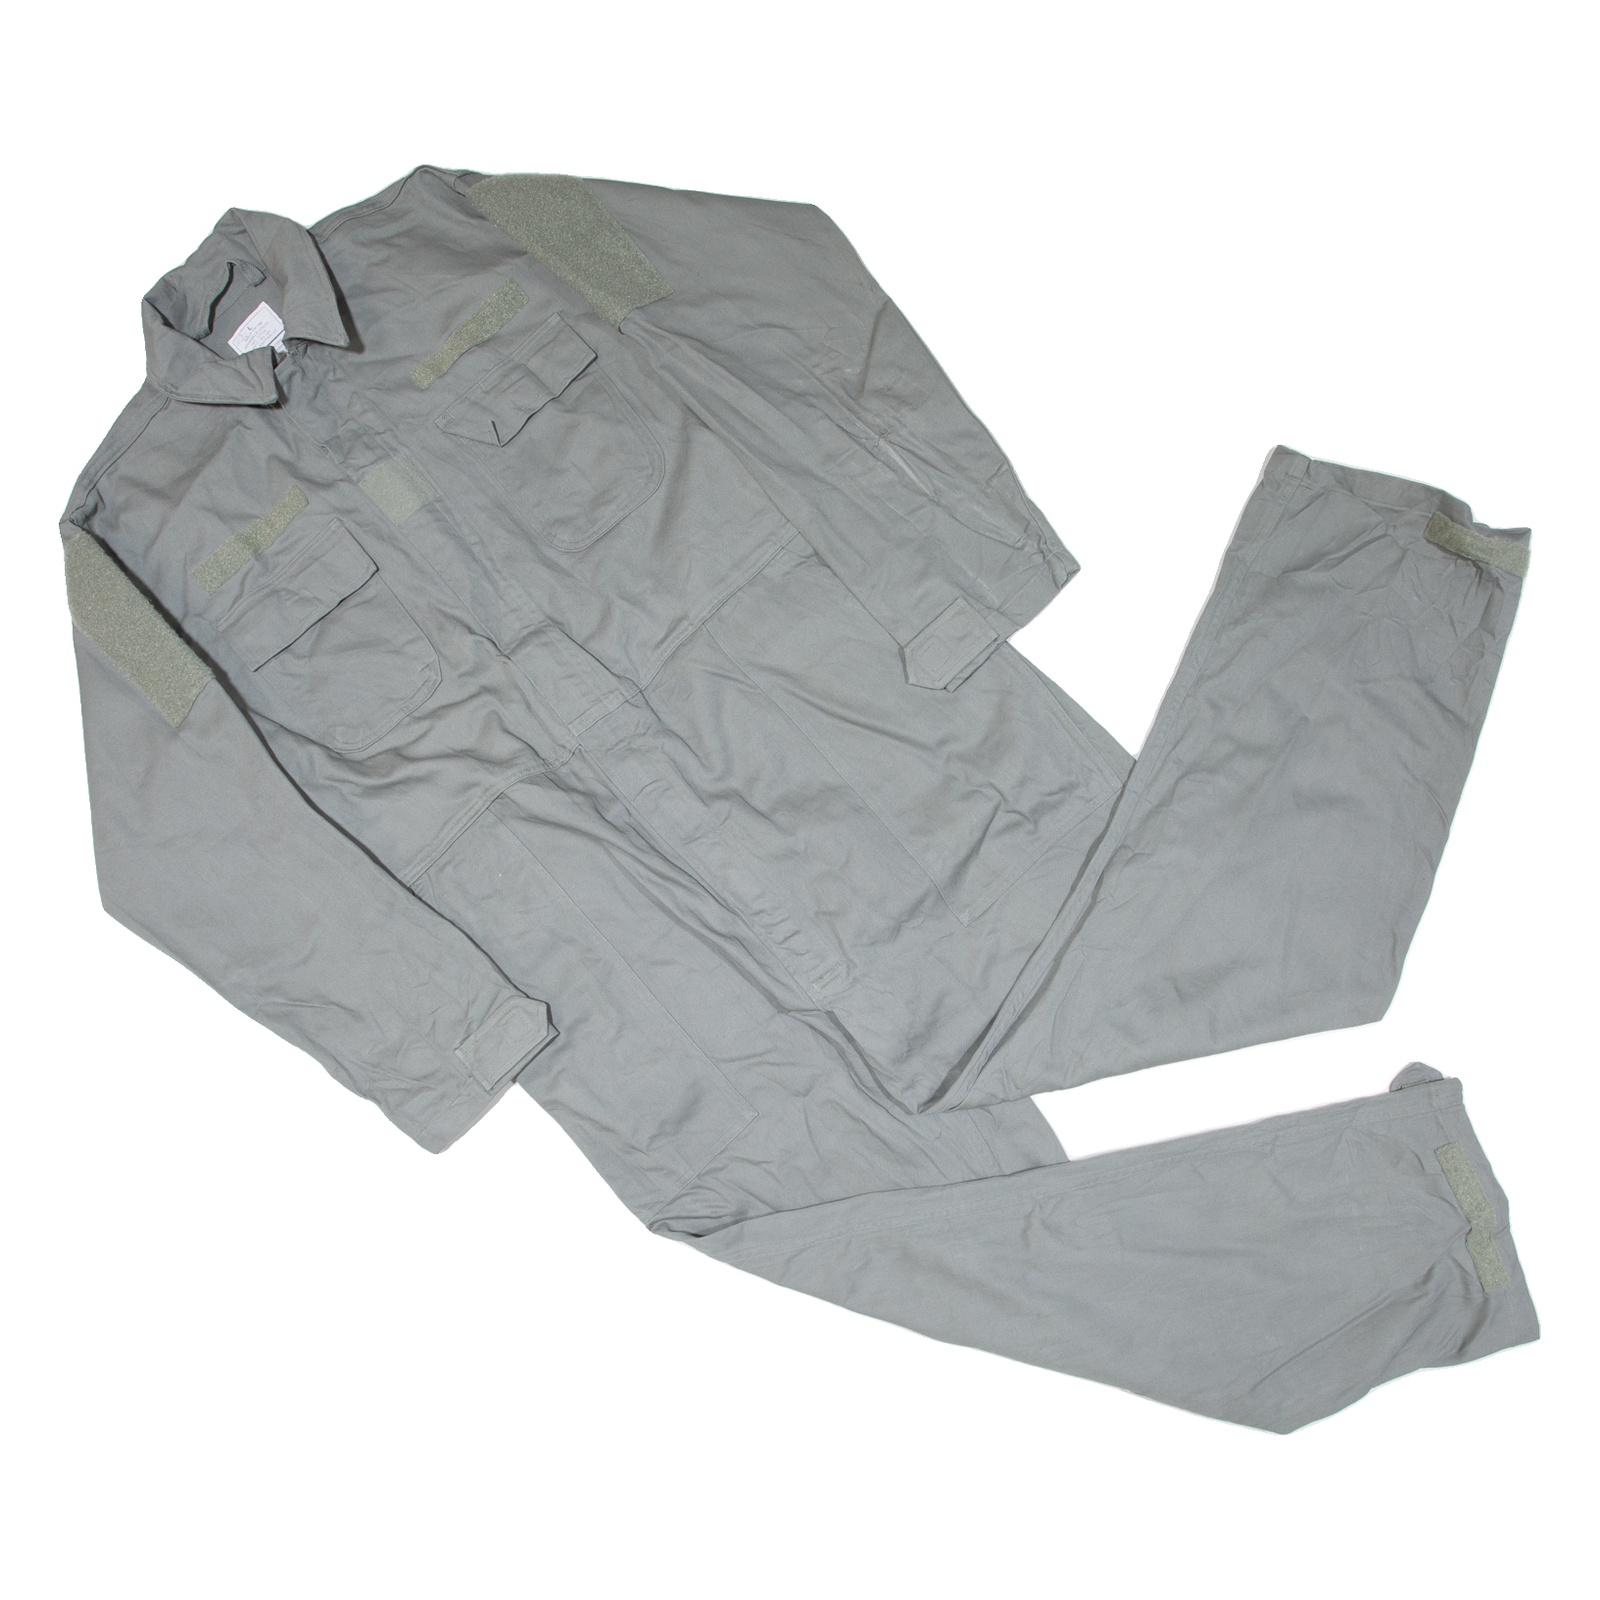
AURORA INDUSTRIES LLC Military Mens Boiler Suit Grey Relaxed L W42 L30
Item is in good used condition. >Size: L >Waist Size: 42" >Inside Leg: 30" >Sleeve: Long Sleeve >Rise: 15" >Hem: 10"
Brand: Loopi
Category: Apparel & Accessories > Clothing > Uniforms & Workwear > Military Uniforms